John Lubbock, 2nd Baron Avebury

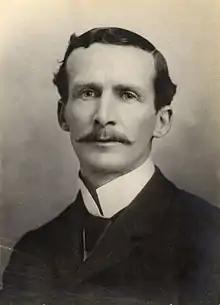
John Lubbock, 2nd Baron Avebury

John Birkbeck Lubbock, 2nd Baron Avebury (4 October 1858 – 26 March 1929), was a British aristocrat and banker.